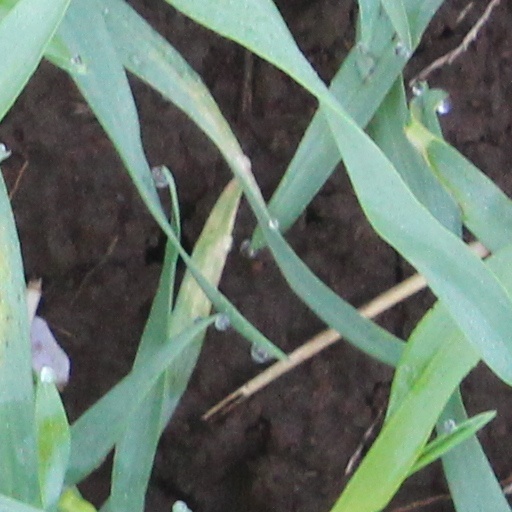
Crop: wheat